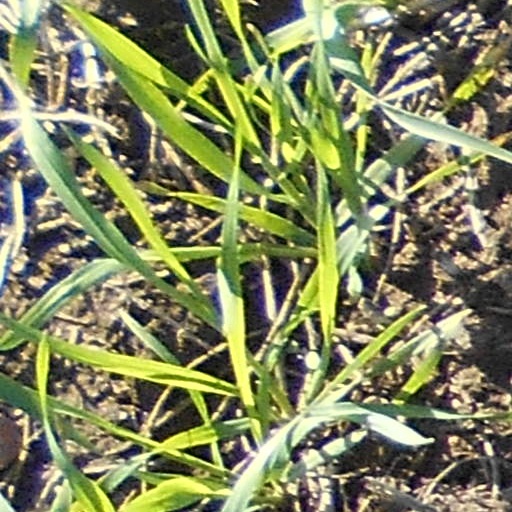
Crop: wheat